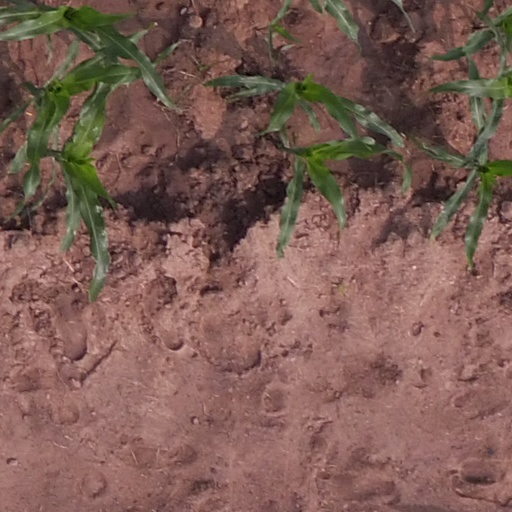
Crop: maize; corn